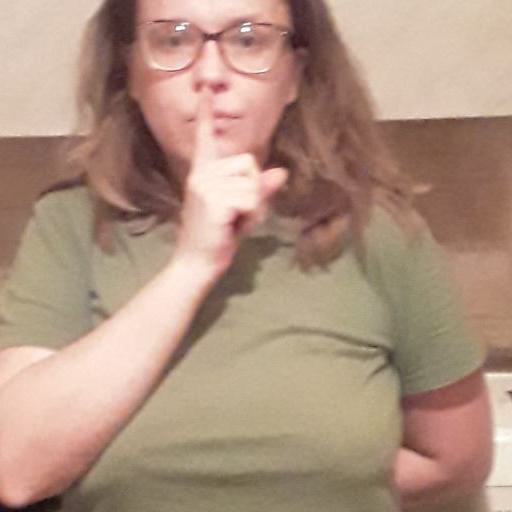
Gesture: mute